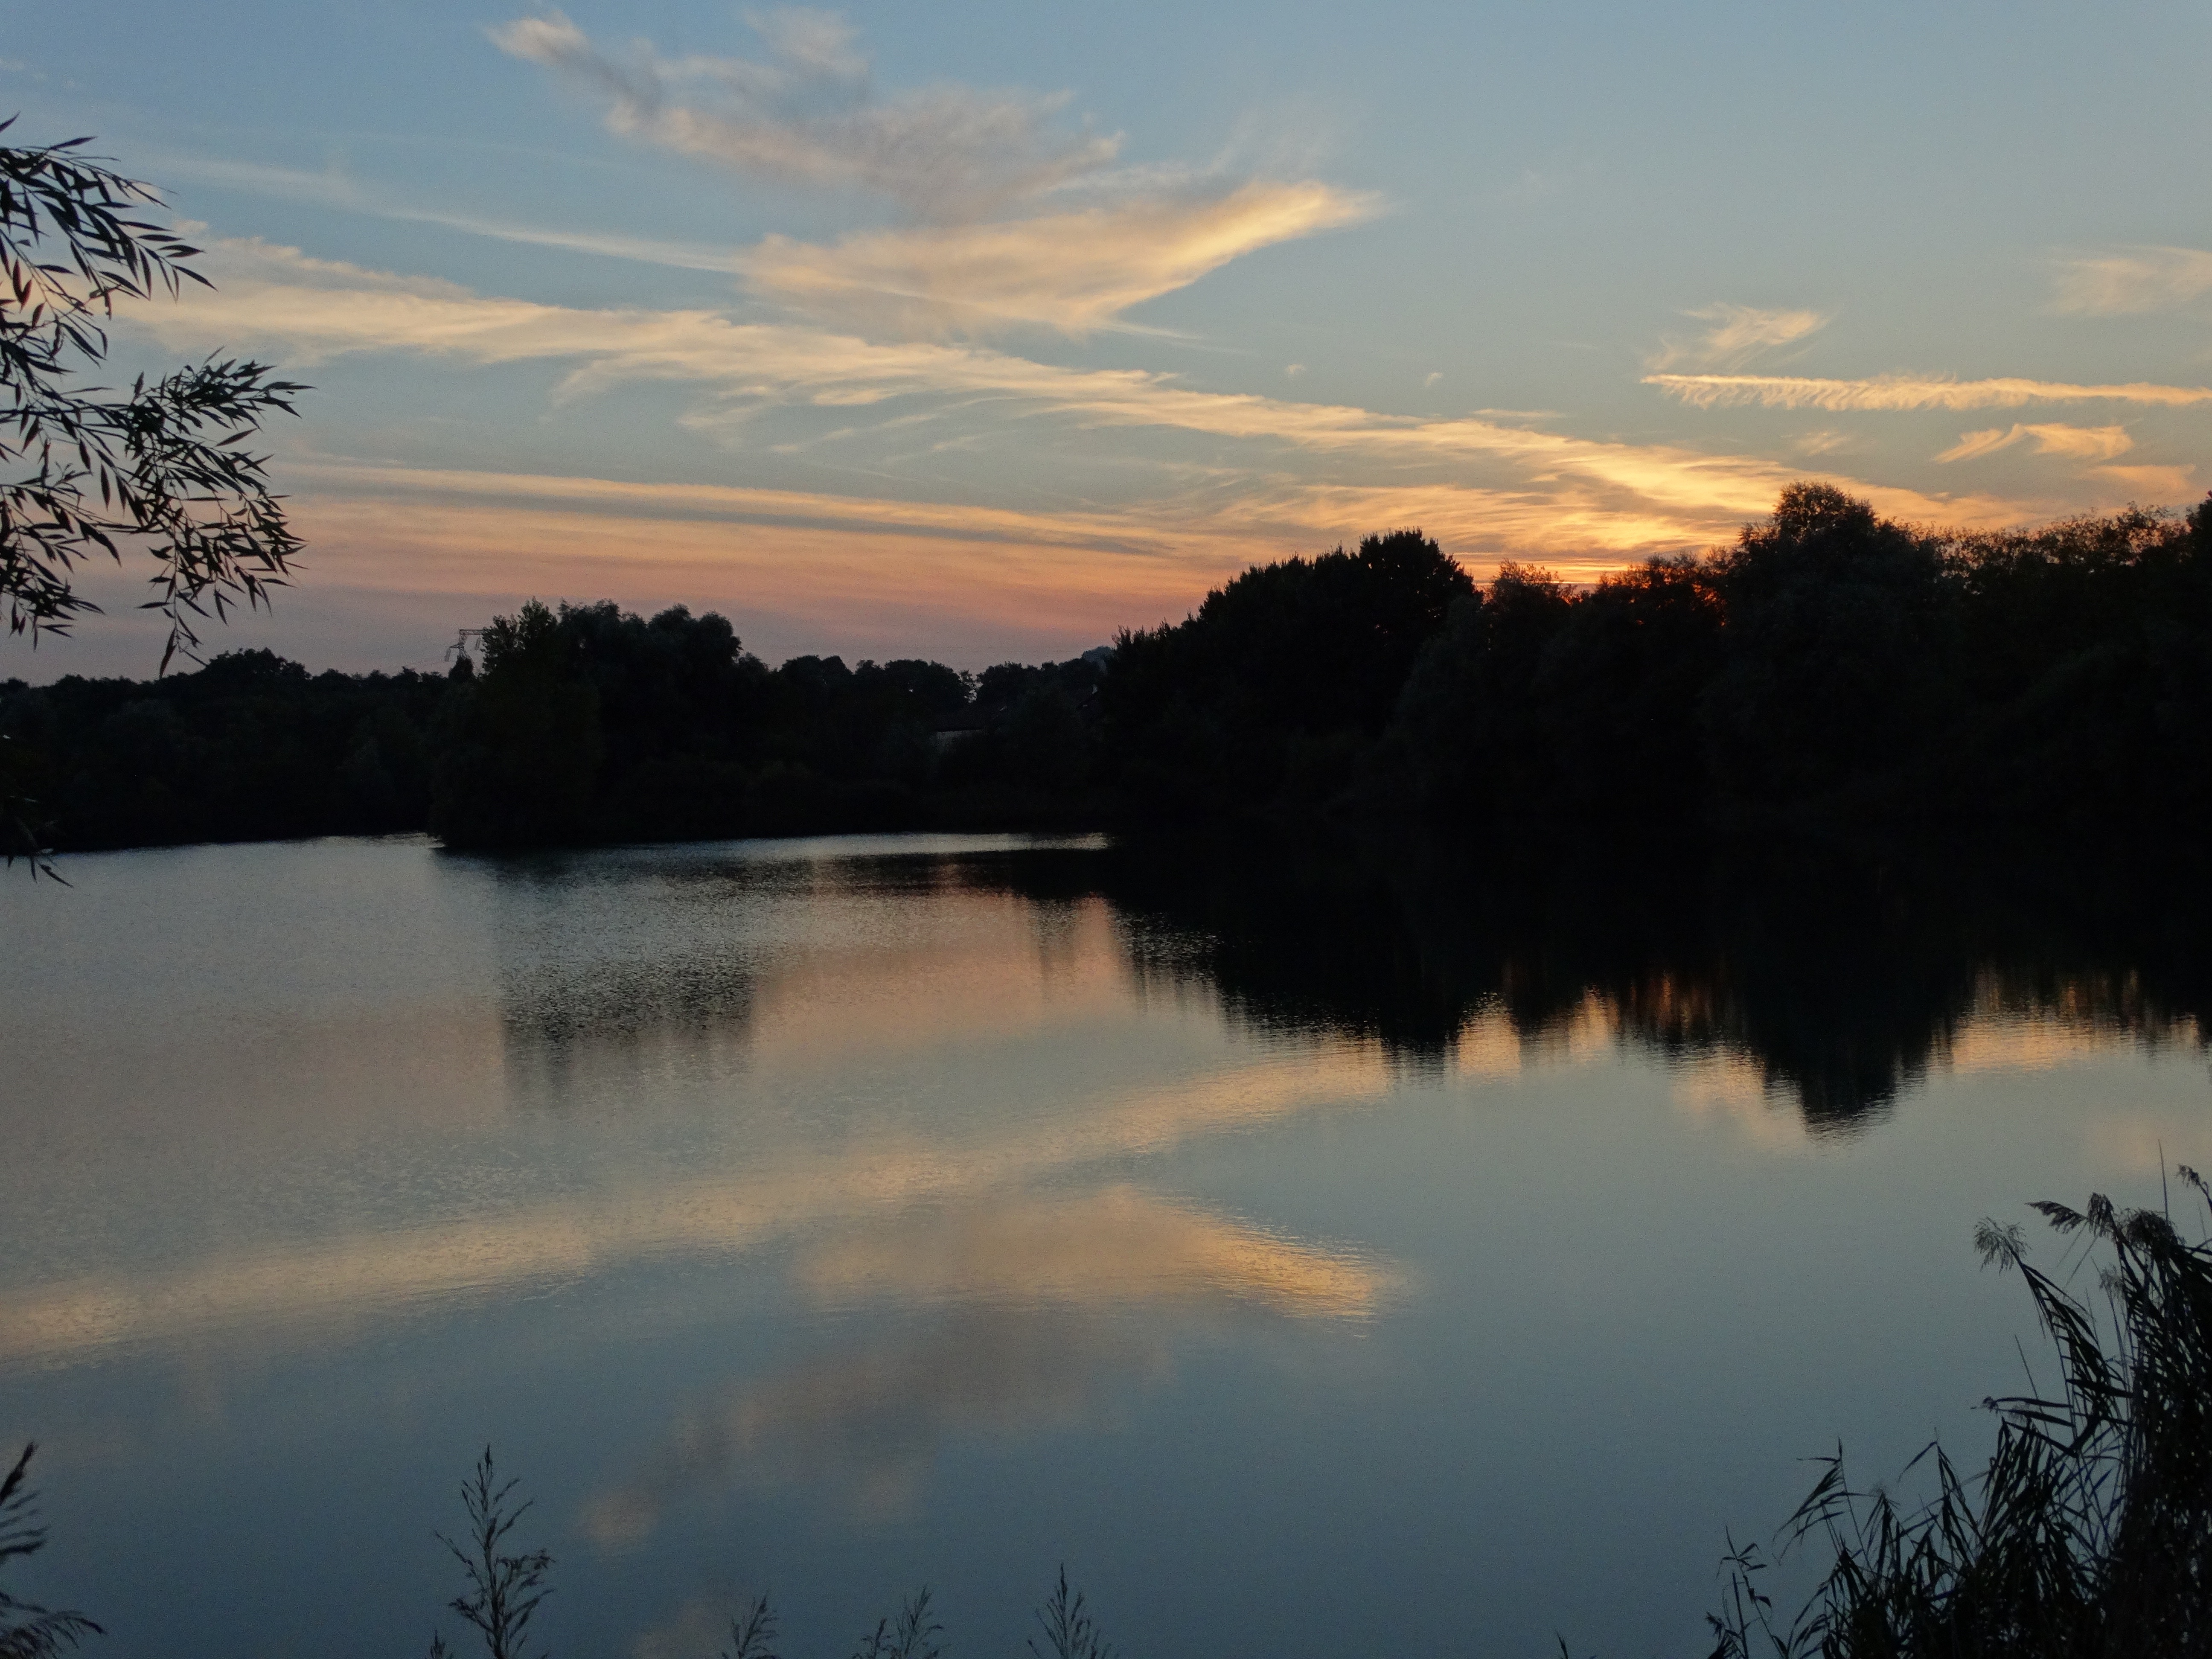
landscape, tree, water, nature, forest, mountain, cloud, sky, sun, sunrise, sunset, mist, morning, lake, dawn, river, dusk, evening, reflection, reservoir, body of water, loch, based, forest lake, water's edge, doubs, atmospheric phenomenon, brognard, franche comt